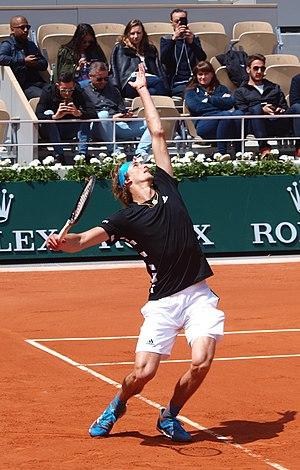
Alexander Zverev, sur le court Chatrier du stade Roland Garros, le 28 mai 2019